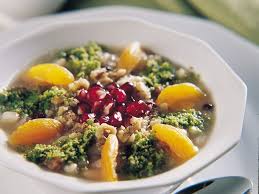
Yemek: asure